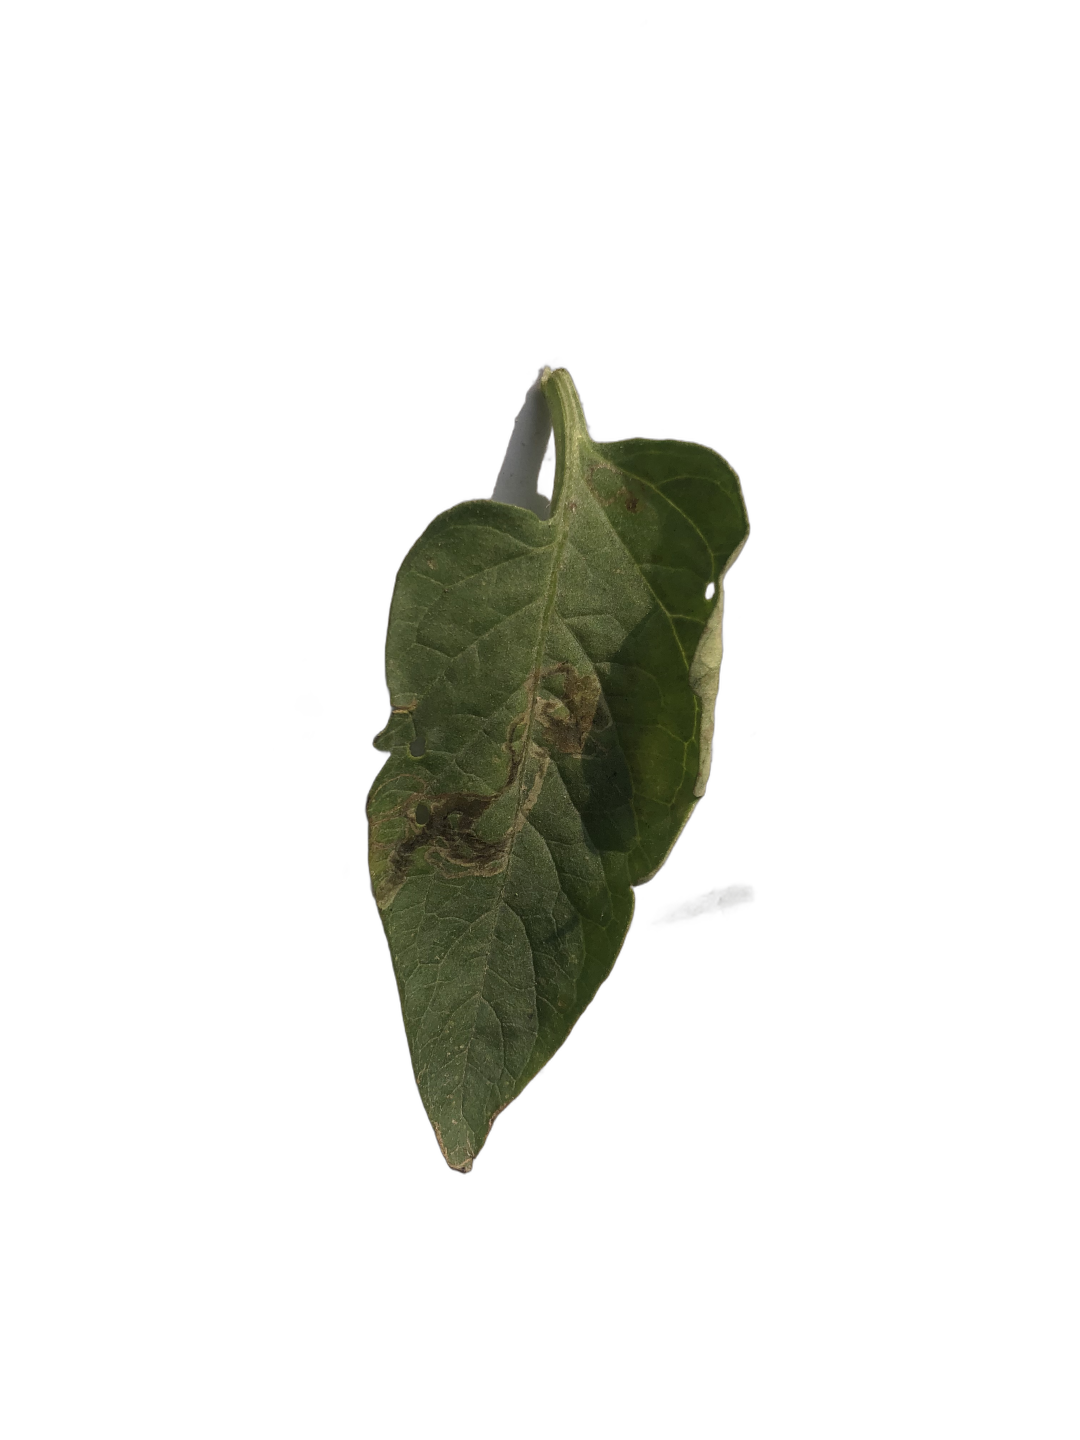
Crop: Tomato
Label: Spot